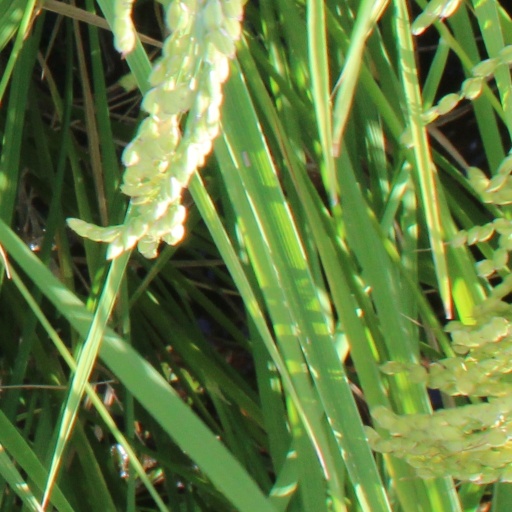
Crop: rice